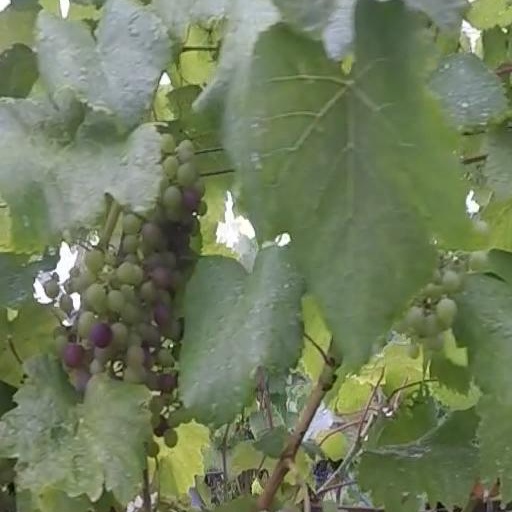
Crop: grape